Packard Automotive Plant

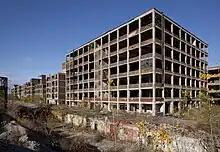
Packard Automotive Plant in 2009

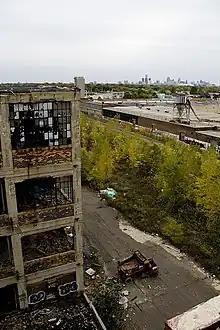
The infamous "Packard Dump Truck" October 13, 2009

Since its abandonment, the plant has been a haven for graffiti artists, urban explorers, paintballers and auto scrappers, and by the early 2010's, most of the wiring and other building materials had been illegally removed from the site. In one incident in 2009, a group of urban explorers pushed a dump truck through an opening on the fourth floor. Karen Nagher, the executive director of the nonprofit organization Preservation Wayne, stated that she was irked to see people come from "all over the world" to poke around Detroit. "Piece by piece, they're disassembling those buildings, making it harder and harder to restore them".